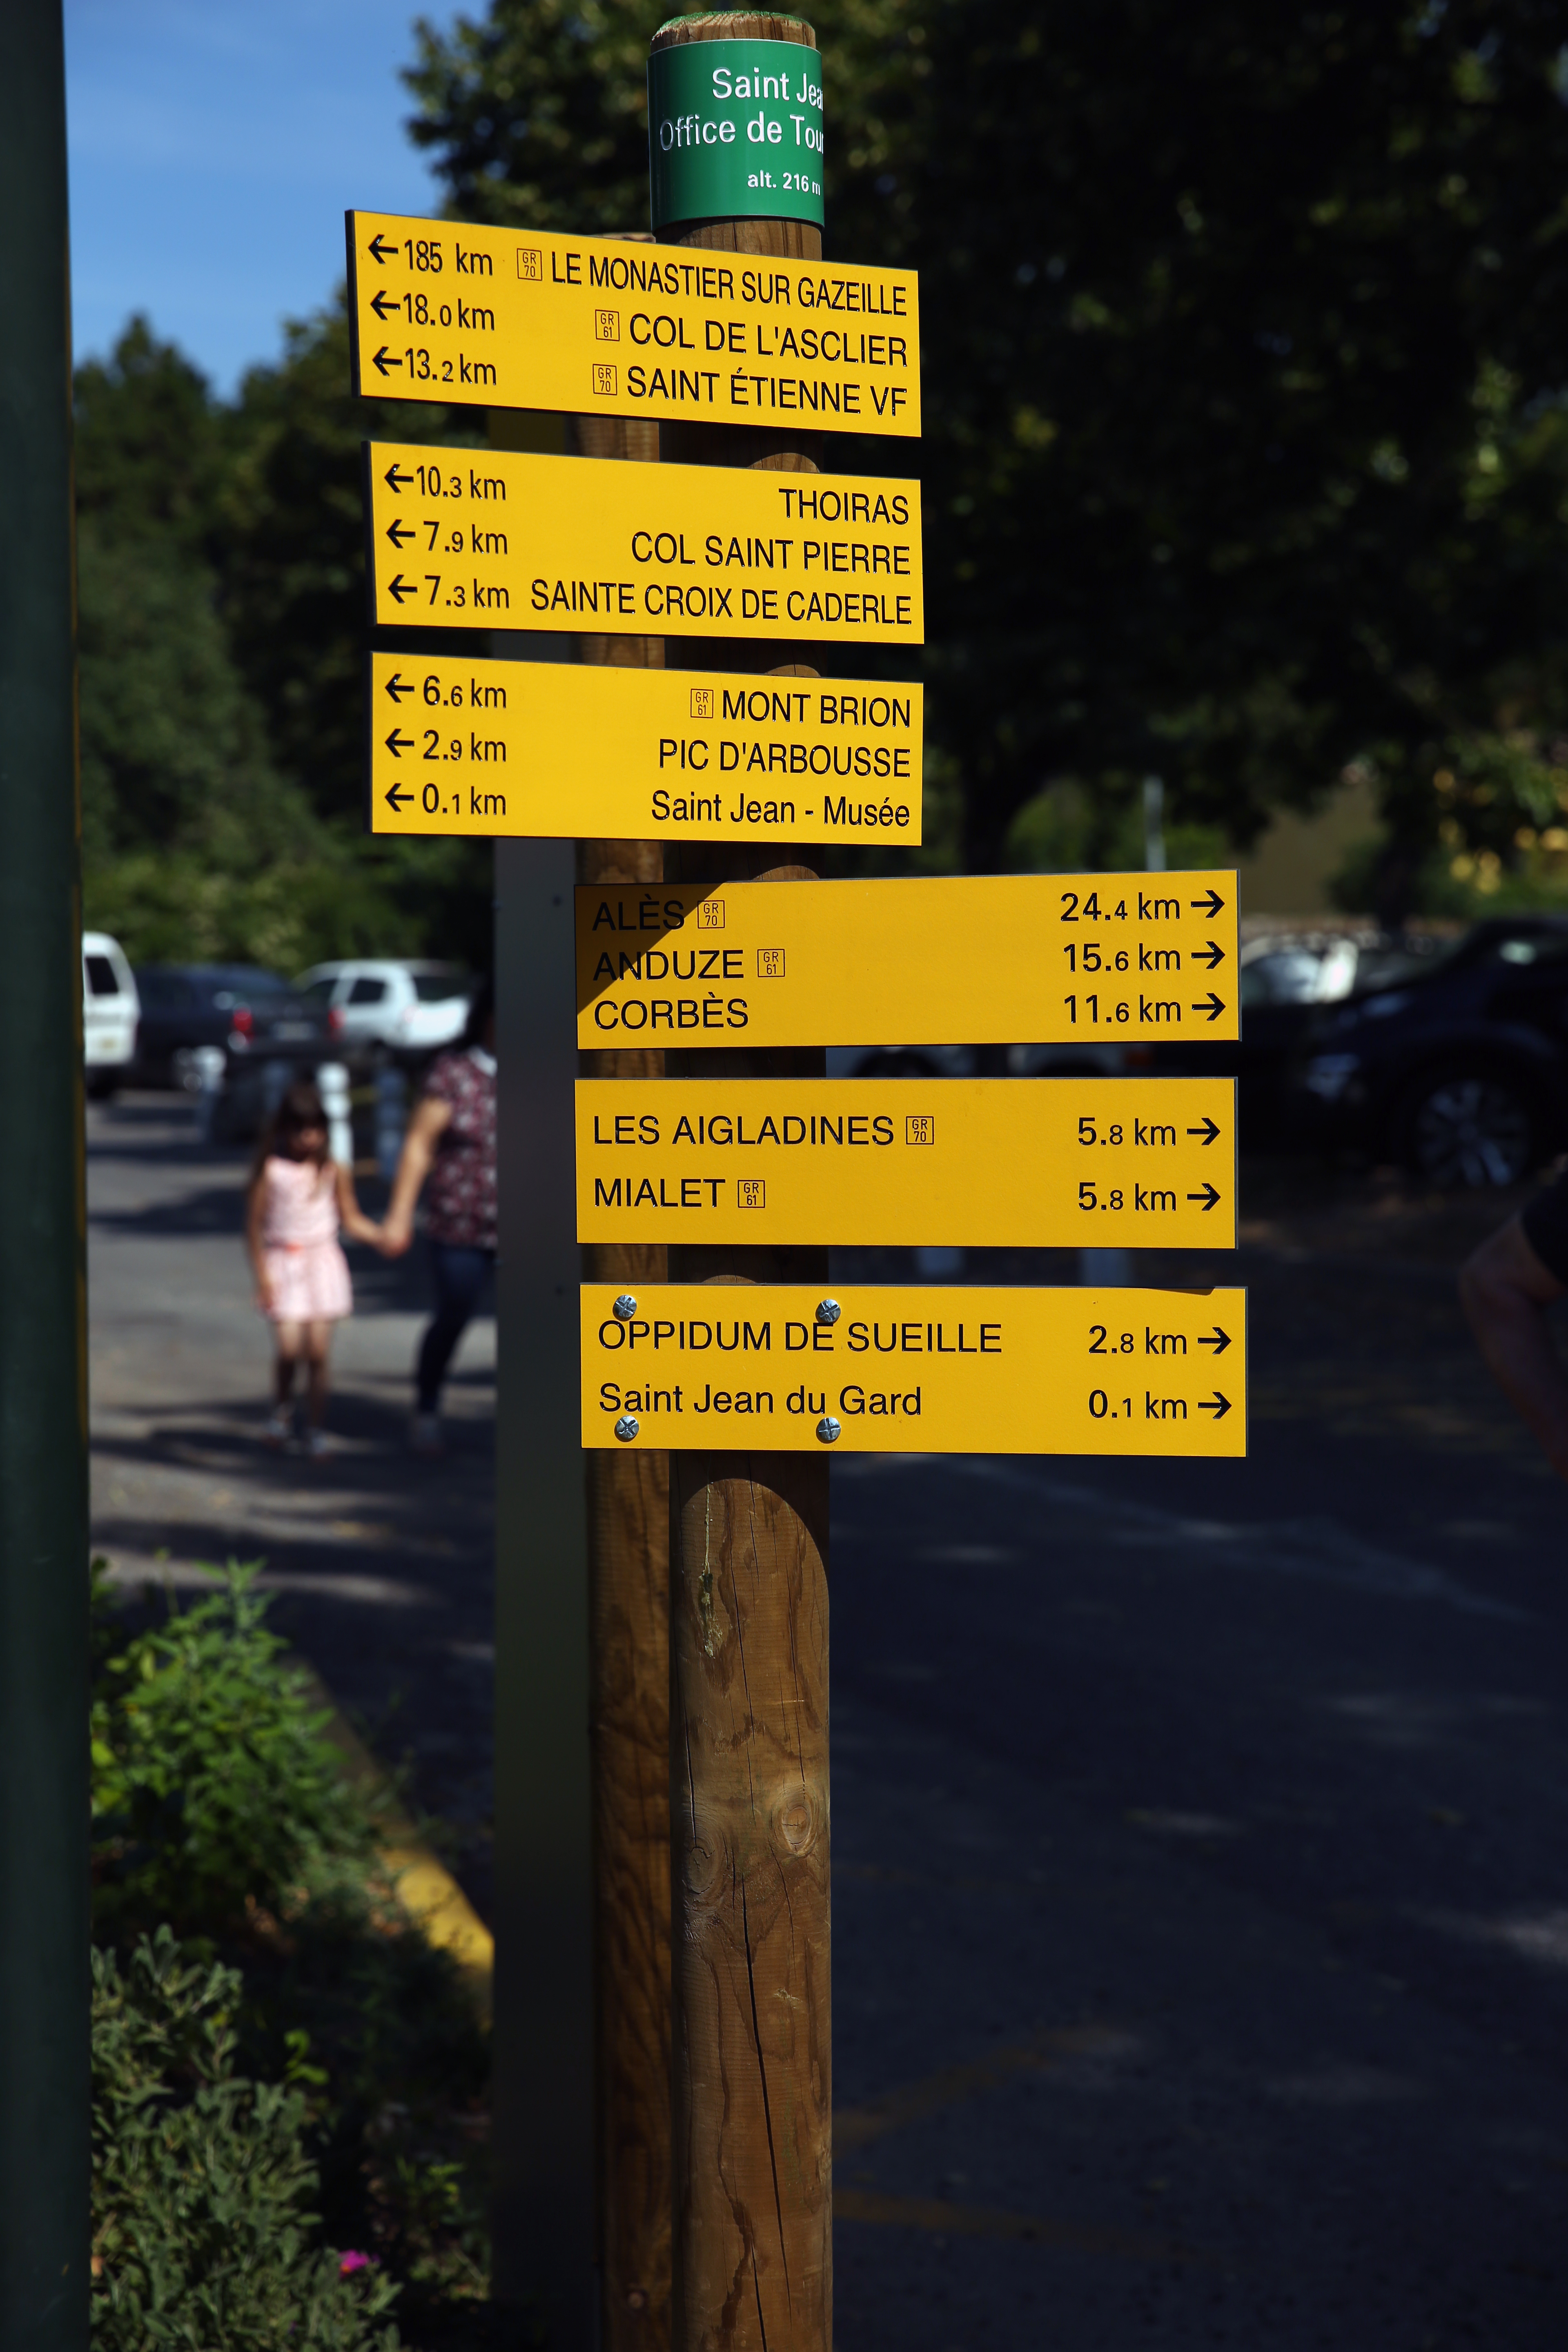
road, advertising, sign, europe, canon, signage, lane, place, midi, infrastructure, t, information, southfrance, sdfrankreich, zuidfrankrijk, languedocroussillon, gard, randonnes, saintjeandugard, cevennes, repos, halte, officedetourisme, marcheurs, poteauindicateur